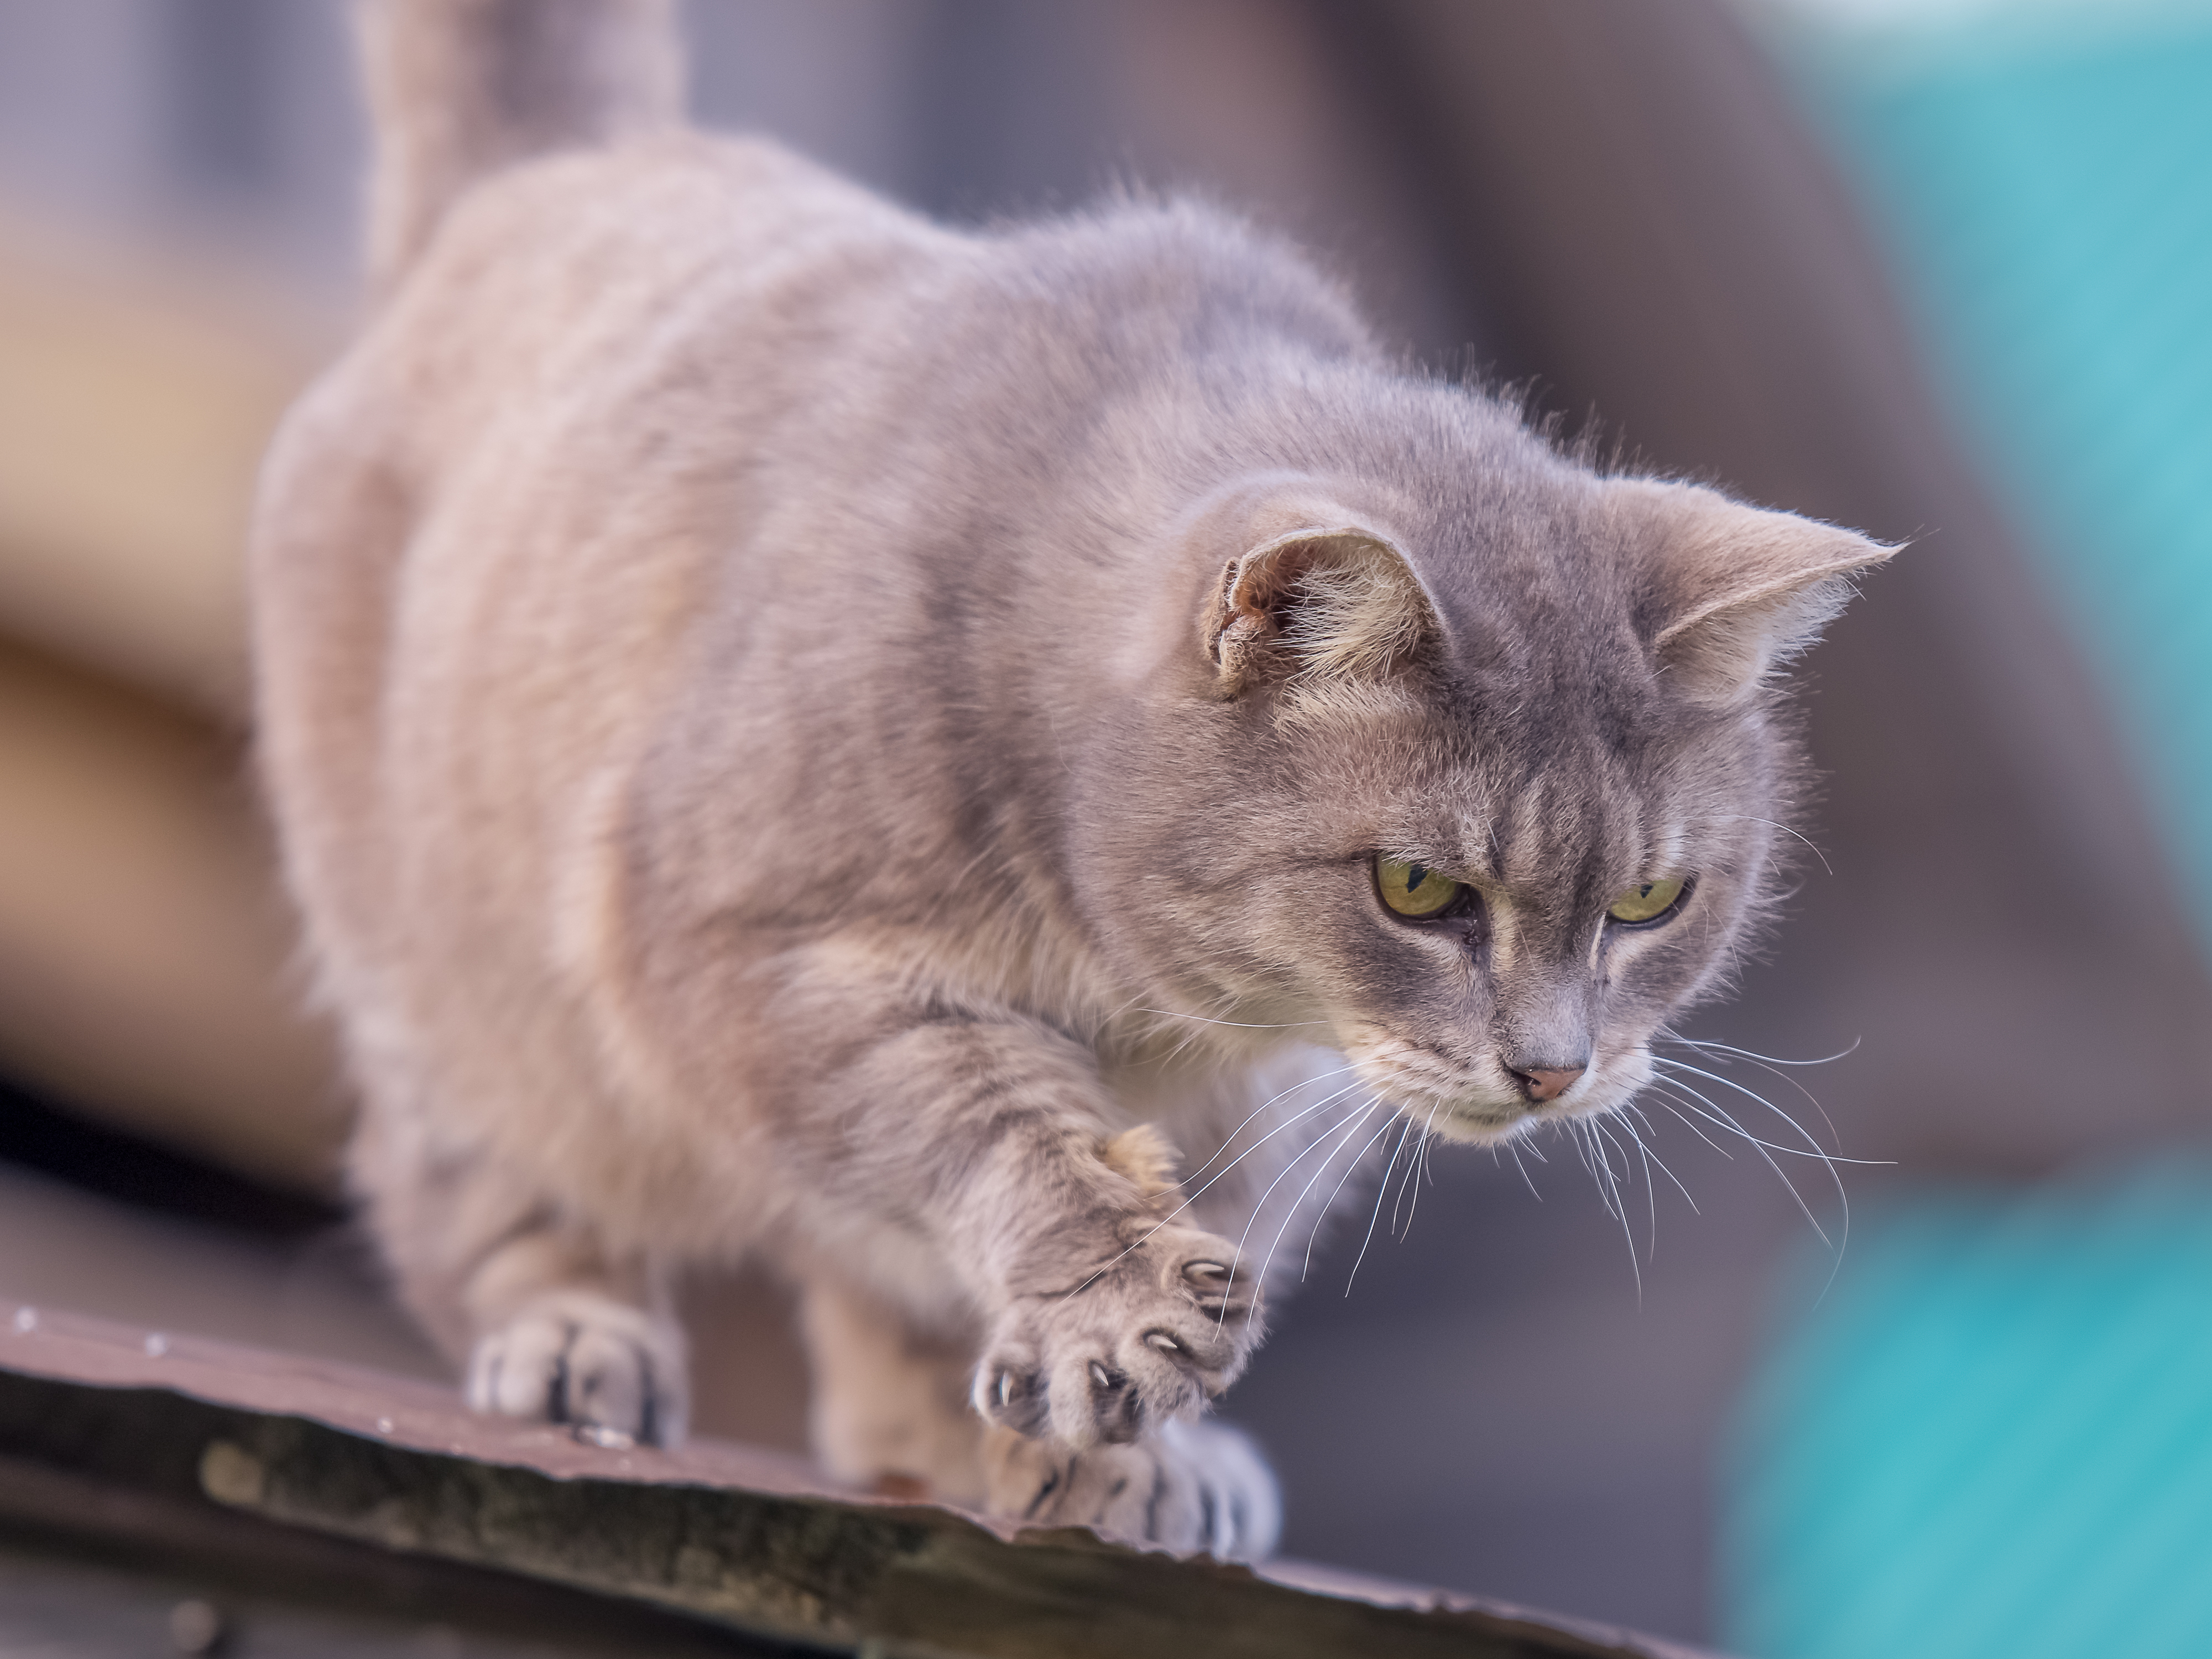
pets, cat, animals, fur, mammal, cats, eyes, head, nature, beast, predator, teeth, claws, vertebrate, whiskers, carnivore, felidae, small to medium sized cats, snout, terrestrial animal, fawn